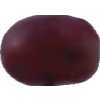
Label: pink_grape